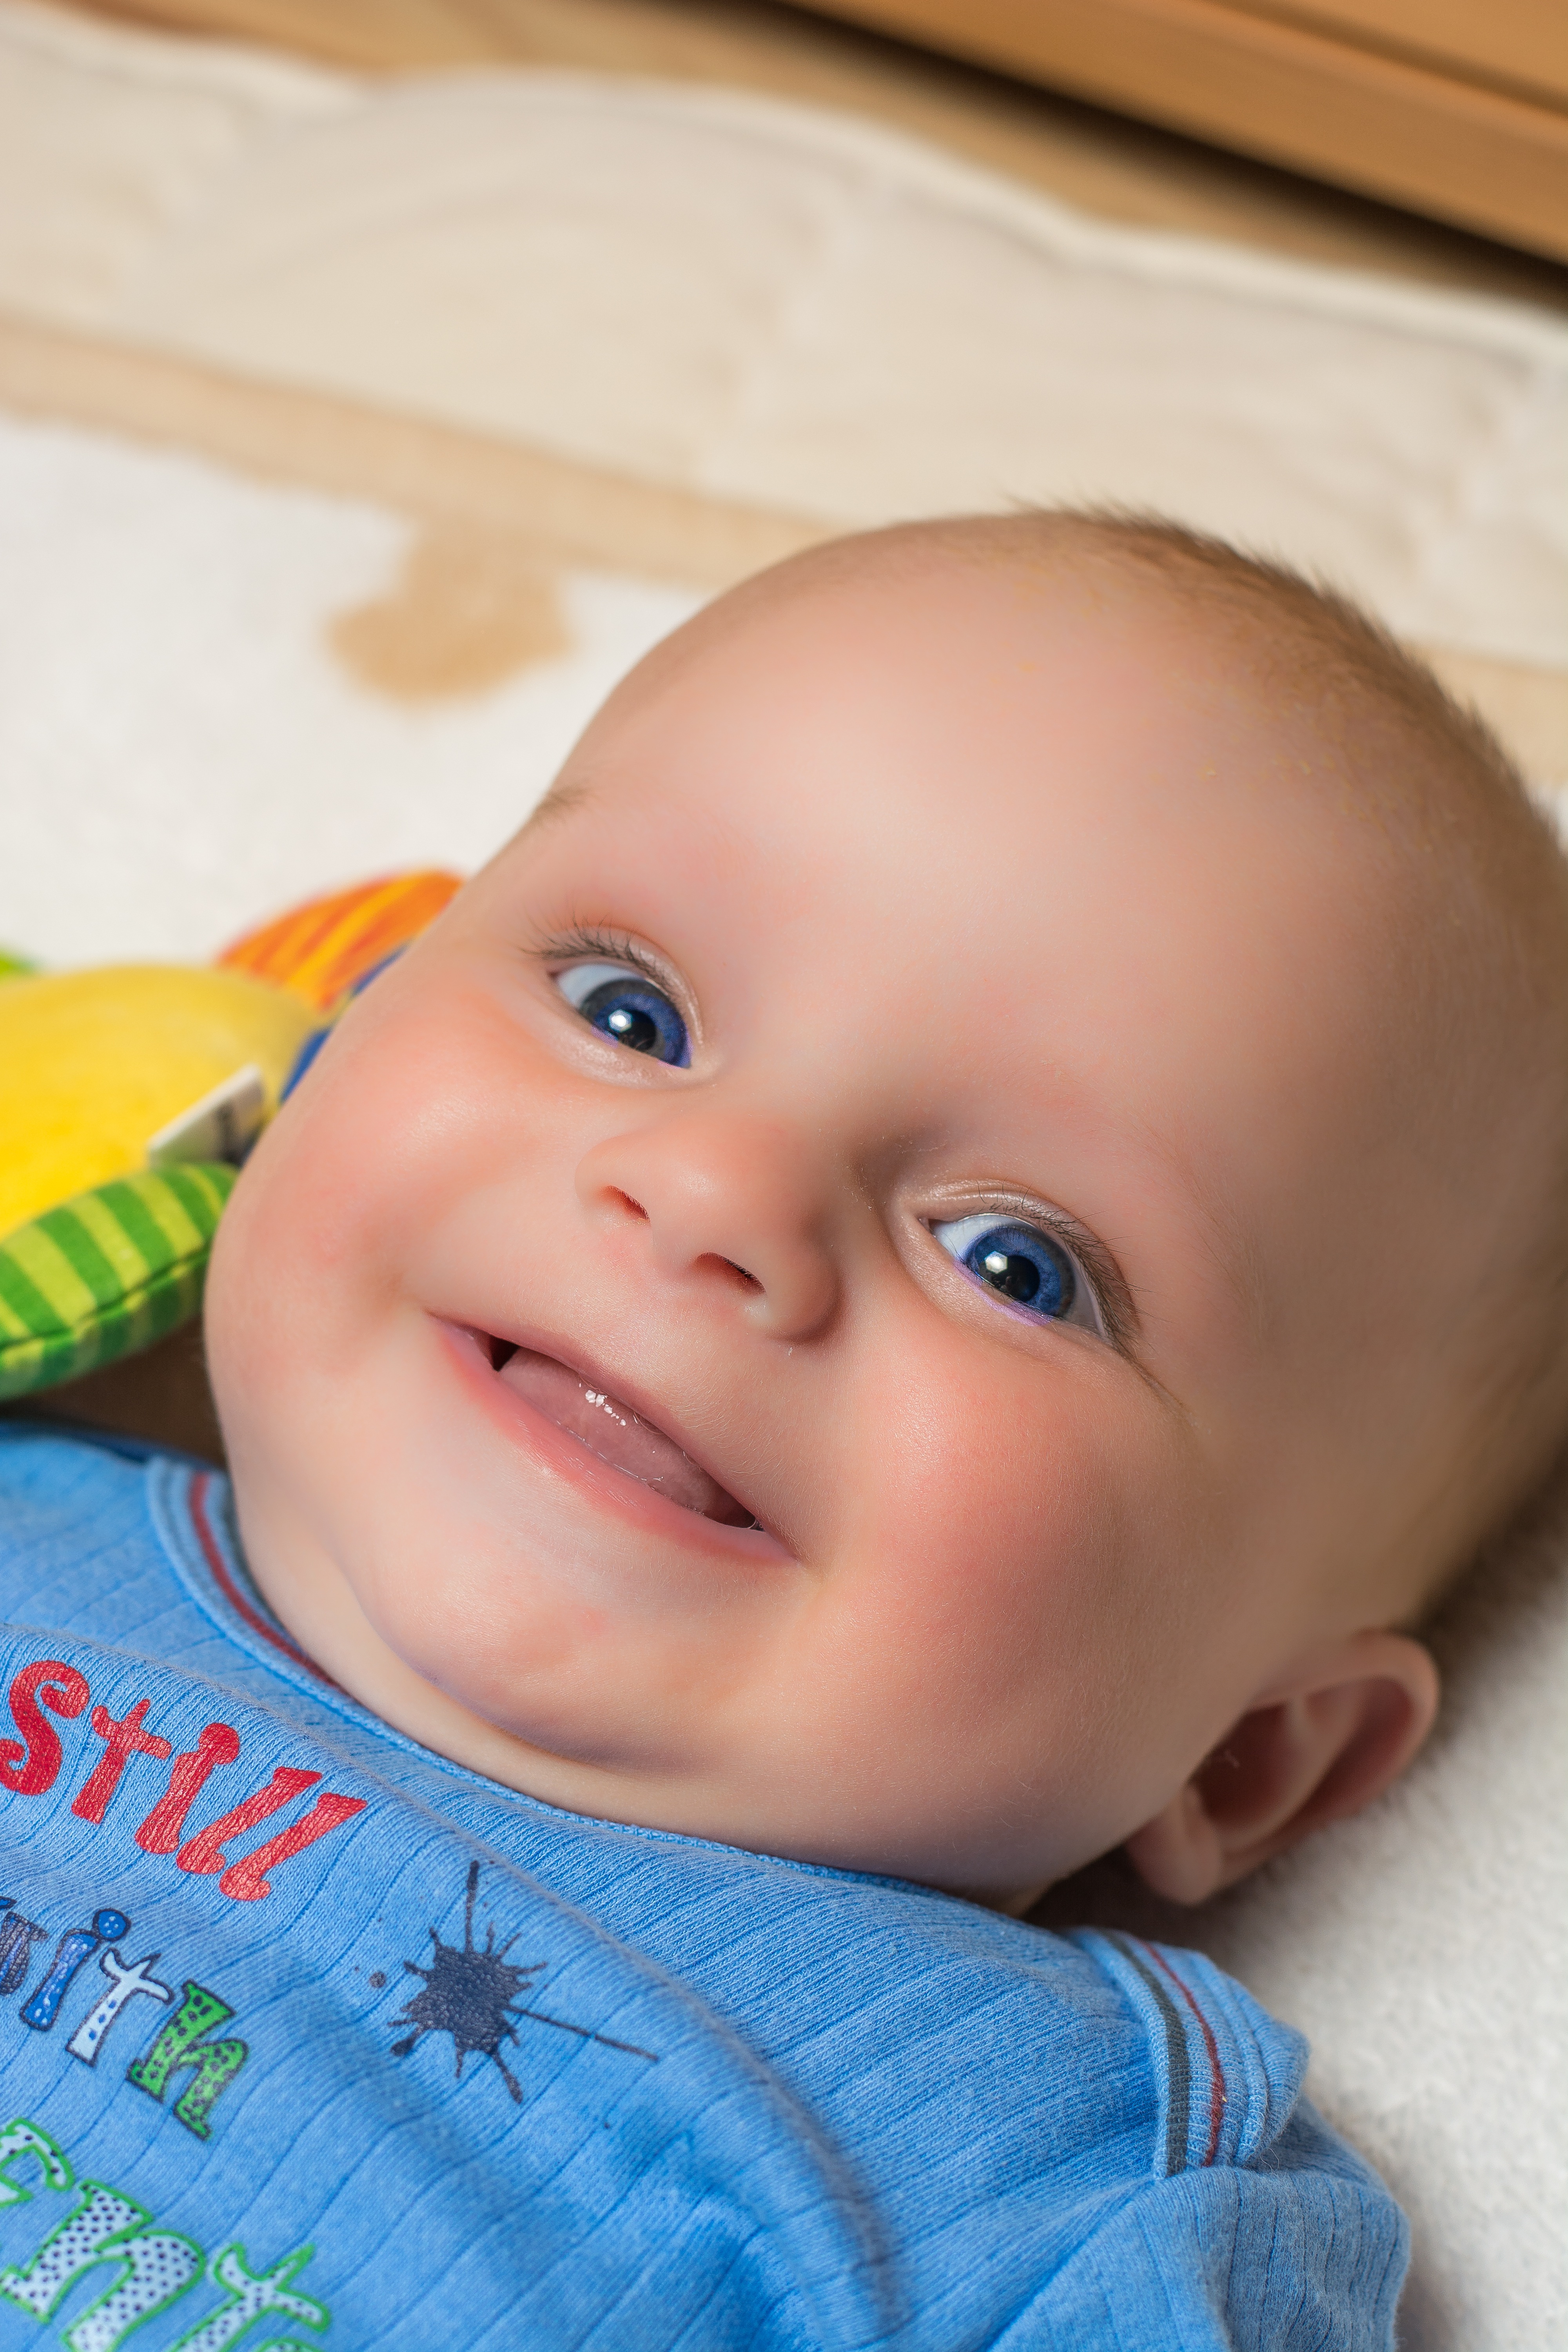
person, play, sweet, boy, cute, portrait, small, child, human, blue, baby, facial expression, smile, face, infant, newborn, toddler, eye, skin, organ, born, small child, live new, portrait photography